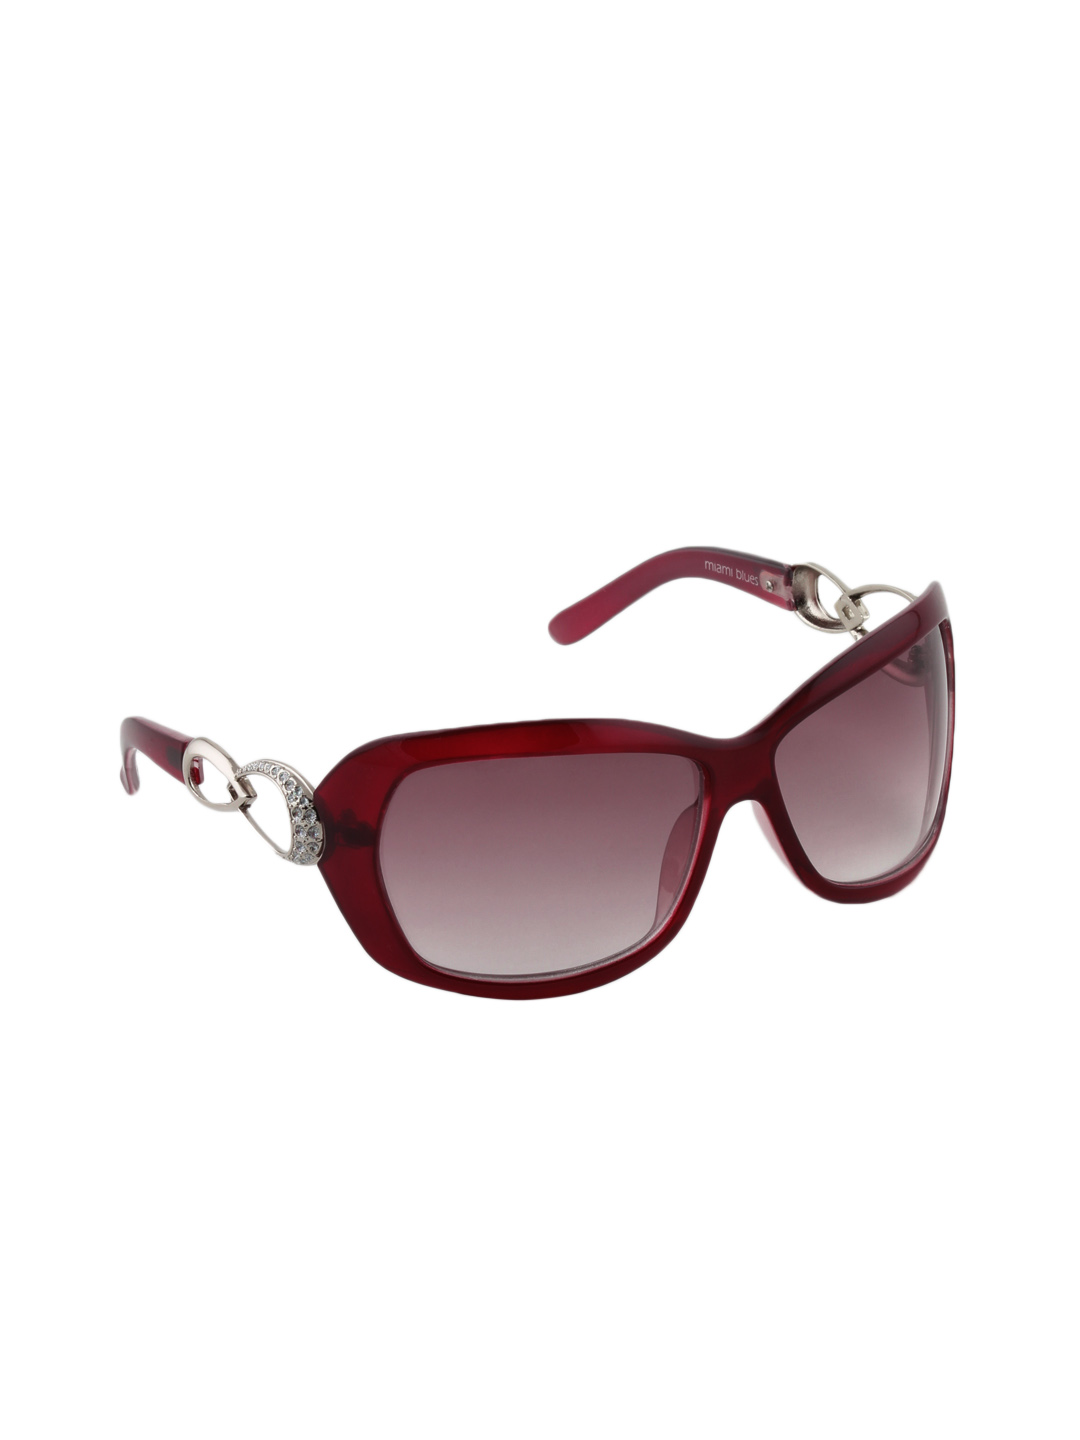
Miami Blues Women Sunglasses
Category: Accessories / Eyewear / Sunglasses
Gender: Women
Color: Red
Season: Winter 2016
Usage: Casual